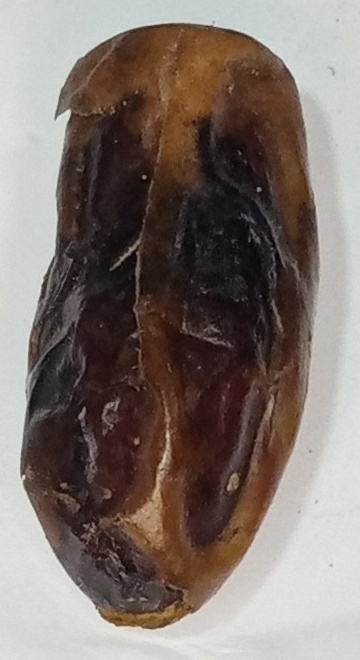
Variety: gajar
Size: medium
Grade: grade-2